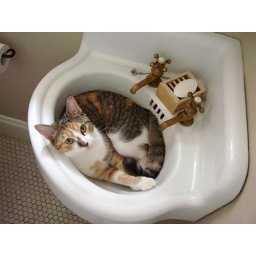
Izzy in the bathroom sink